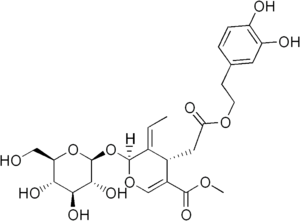
L'oleuropéine est un composé phytochimique présent dans les feuilles d'olivier, dans l'olive crue et dans l'huile d'olive, ainsi que dans l'huile d'argane et dans les feuilles de troène. Il s'agit d'un ester d'acide élénolique et de tyrosol hydroxylé et glycosylé, constituant un tanin qui donne à l'olive crue un goût brûlant et la rend immangeable. Avec l'hydroxytyrosol, son métabolite de dégradation, il possède de puissantes propriétés antioxydantes, et donne son goût amer à l'huile d'olive vierge extra.